Rebecca Isaacs

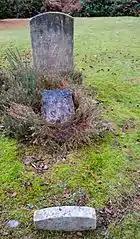
Isaac's grave in Brookwood Cemetery

Born in London, she was the daughter of the Jewish actor and singer John Isaacs (1791-1830), who trained her for the stage. She first appeared in "The Barn Burners" at the City Theatre in London in 1835 and in 1836 was in the burletta "Riquet with the Tuft" at the Olympic Theatre. In 1838 she played the central role of the young chimney sweep in Richard Brinsley Peake's "The Climbing Boy: A Comic Drama".